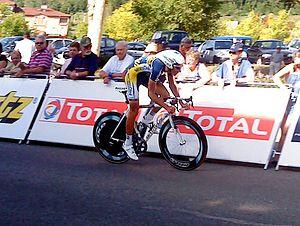
Stéphane Rossetto lors du prologue du Tour de l'Ain 2010
Stéphane Rossetto, né le 6 avril 1987 à Melun, est un coureur cycliste français, membre de l'équipe continentale professionnelle Cofidis depuis 2015.